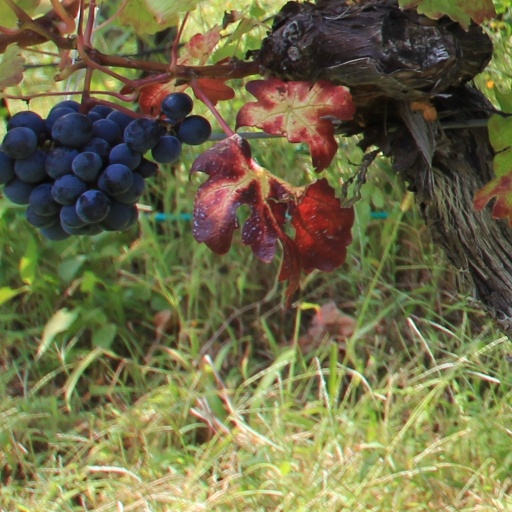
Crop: grape